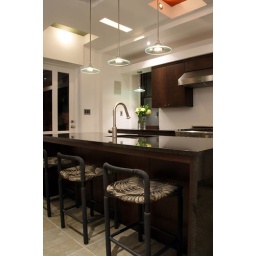
modern kitchen in historic house